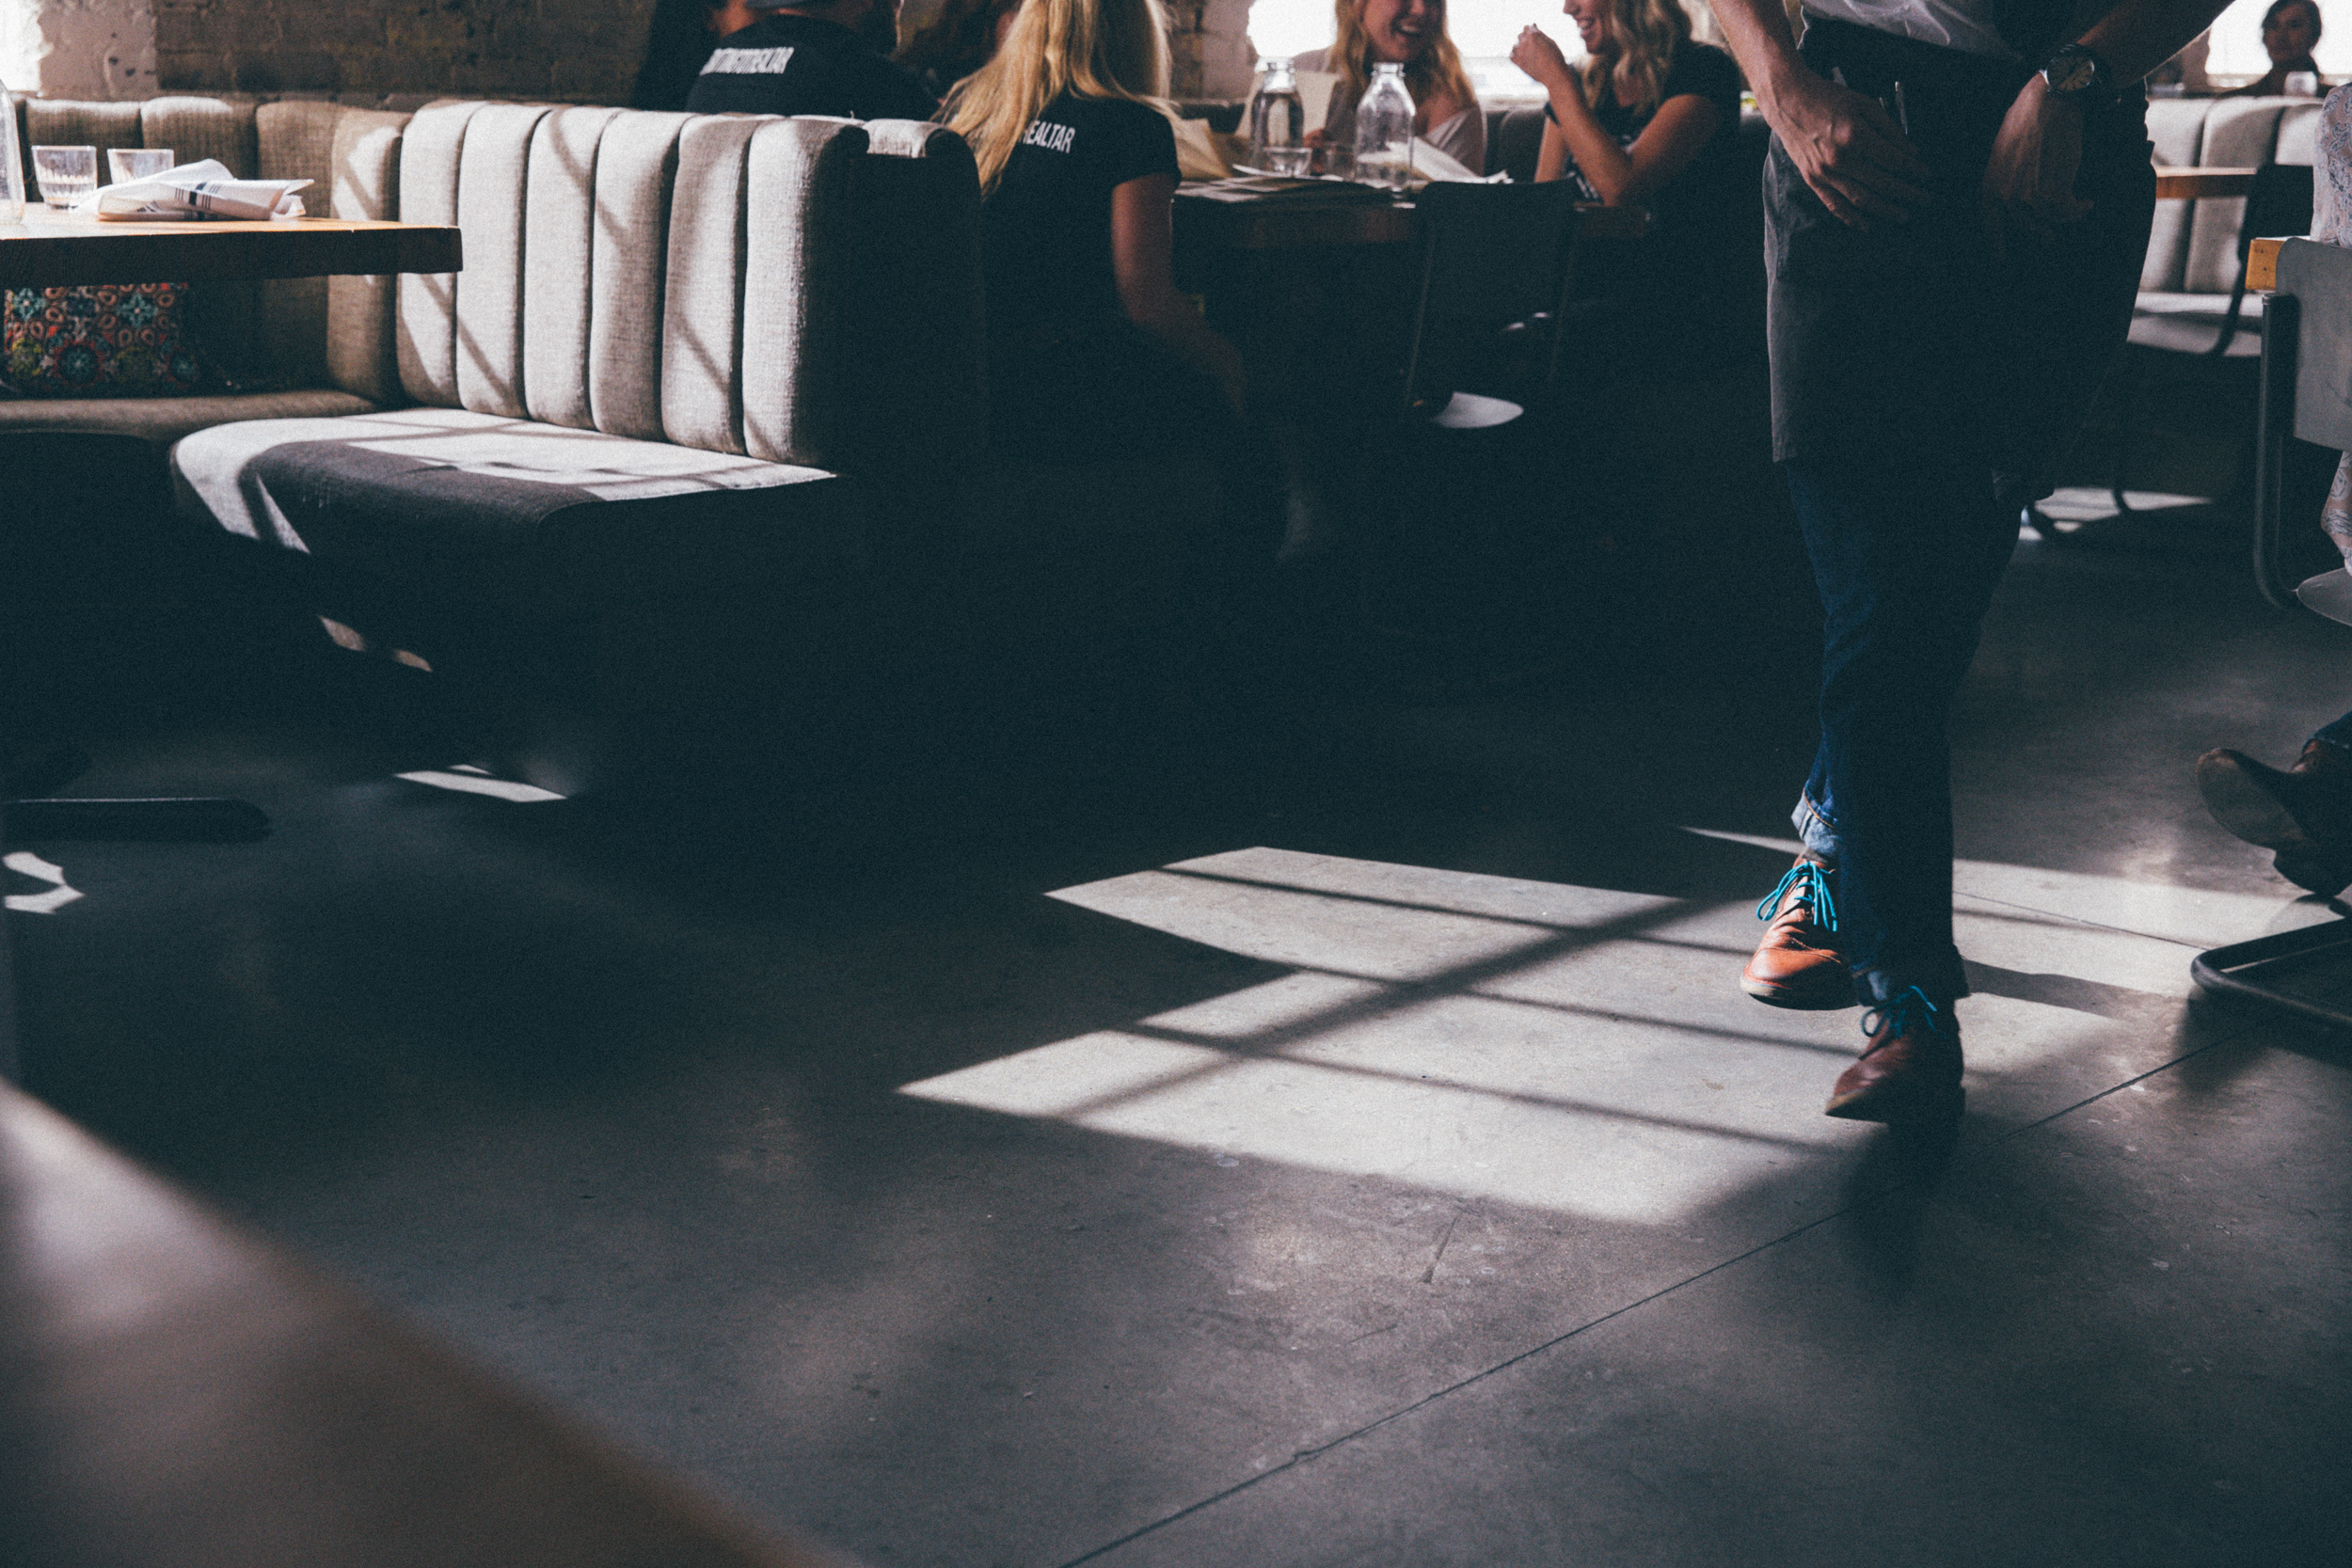
table, walking, cafe, white, floor, interior, spring, color, fashion, black, photograph, image, flooring